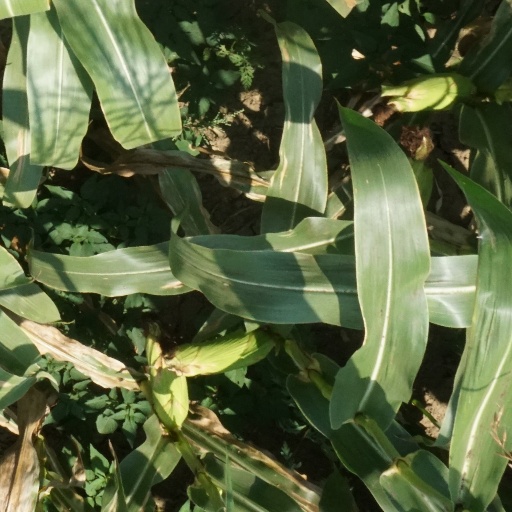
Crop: maize; corn